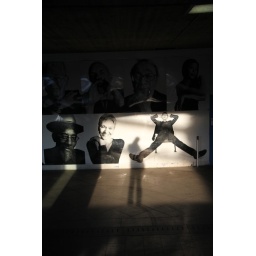
pictures on a wall under a bridge at southbank, walking along in summer